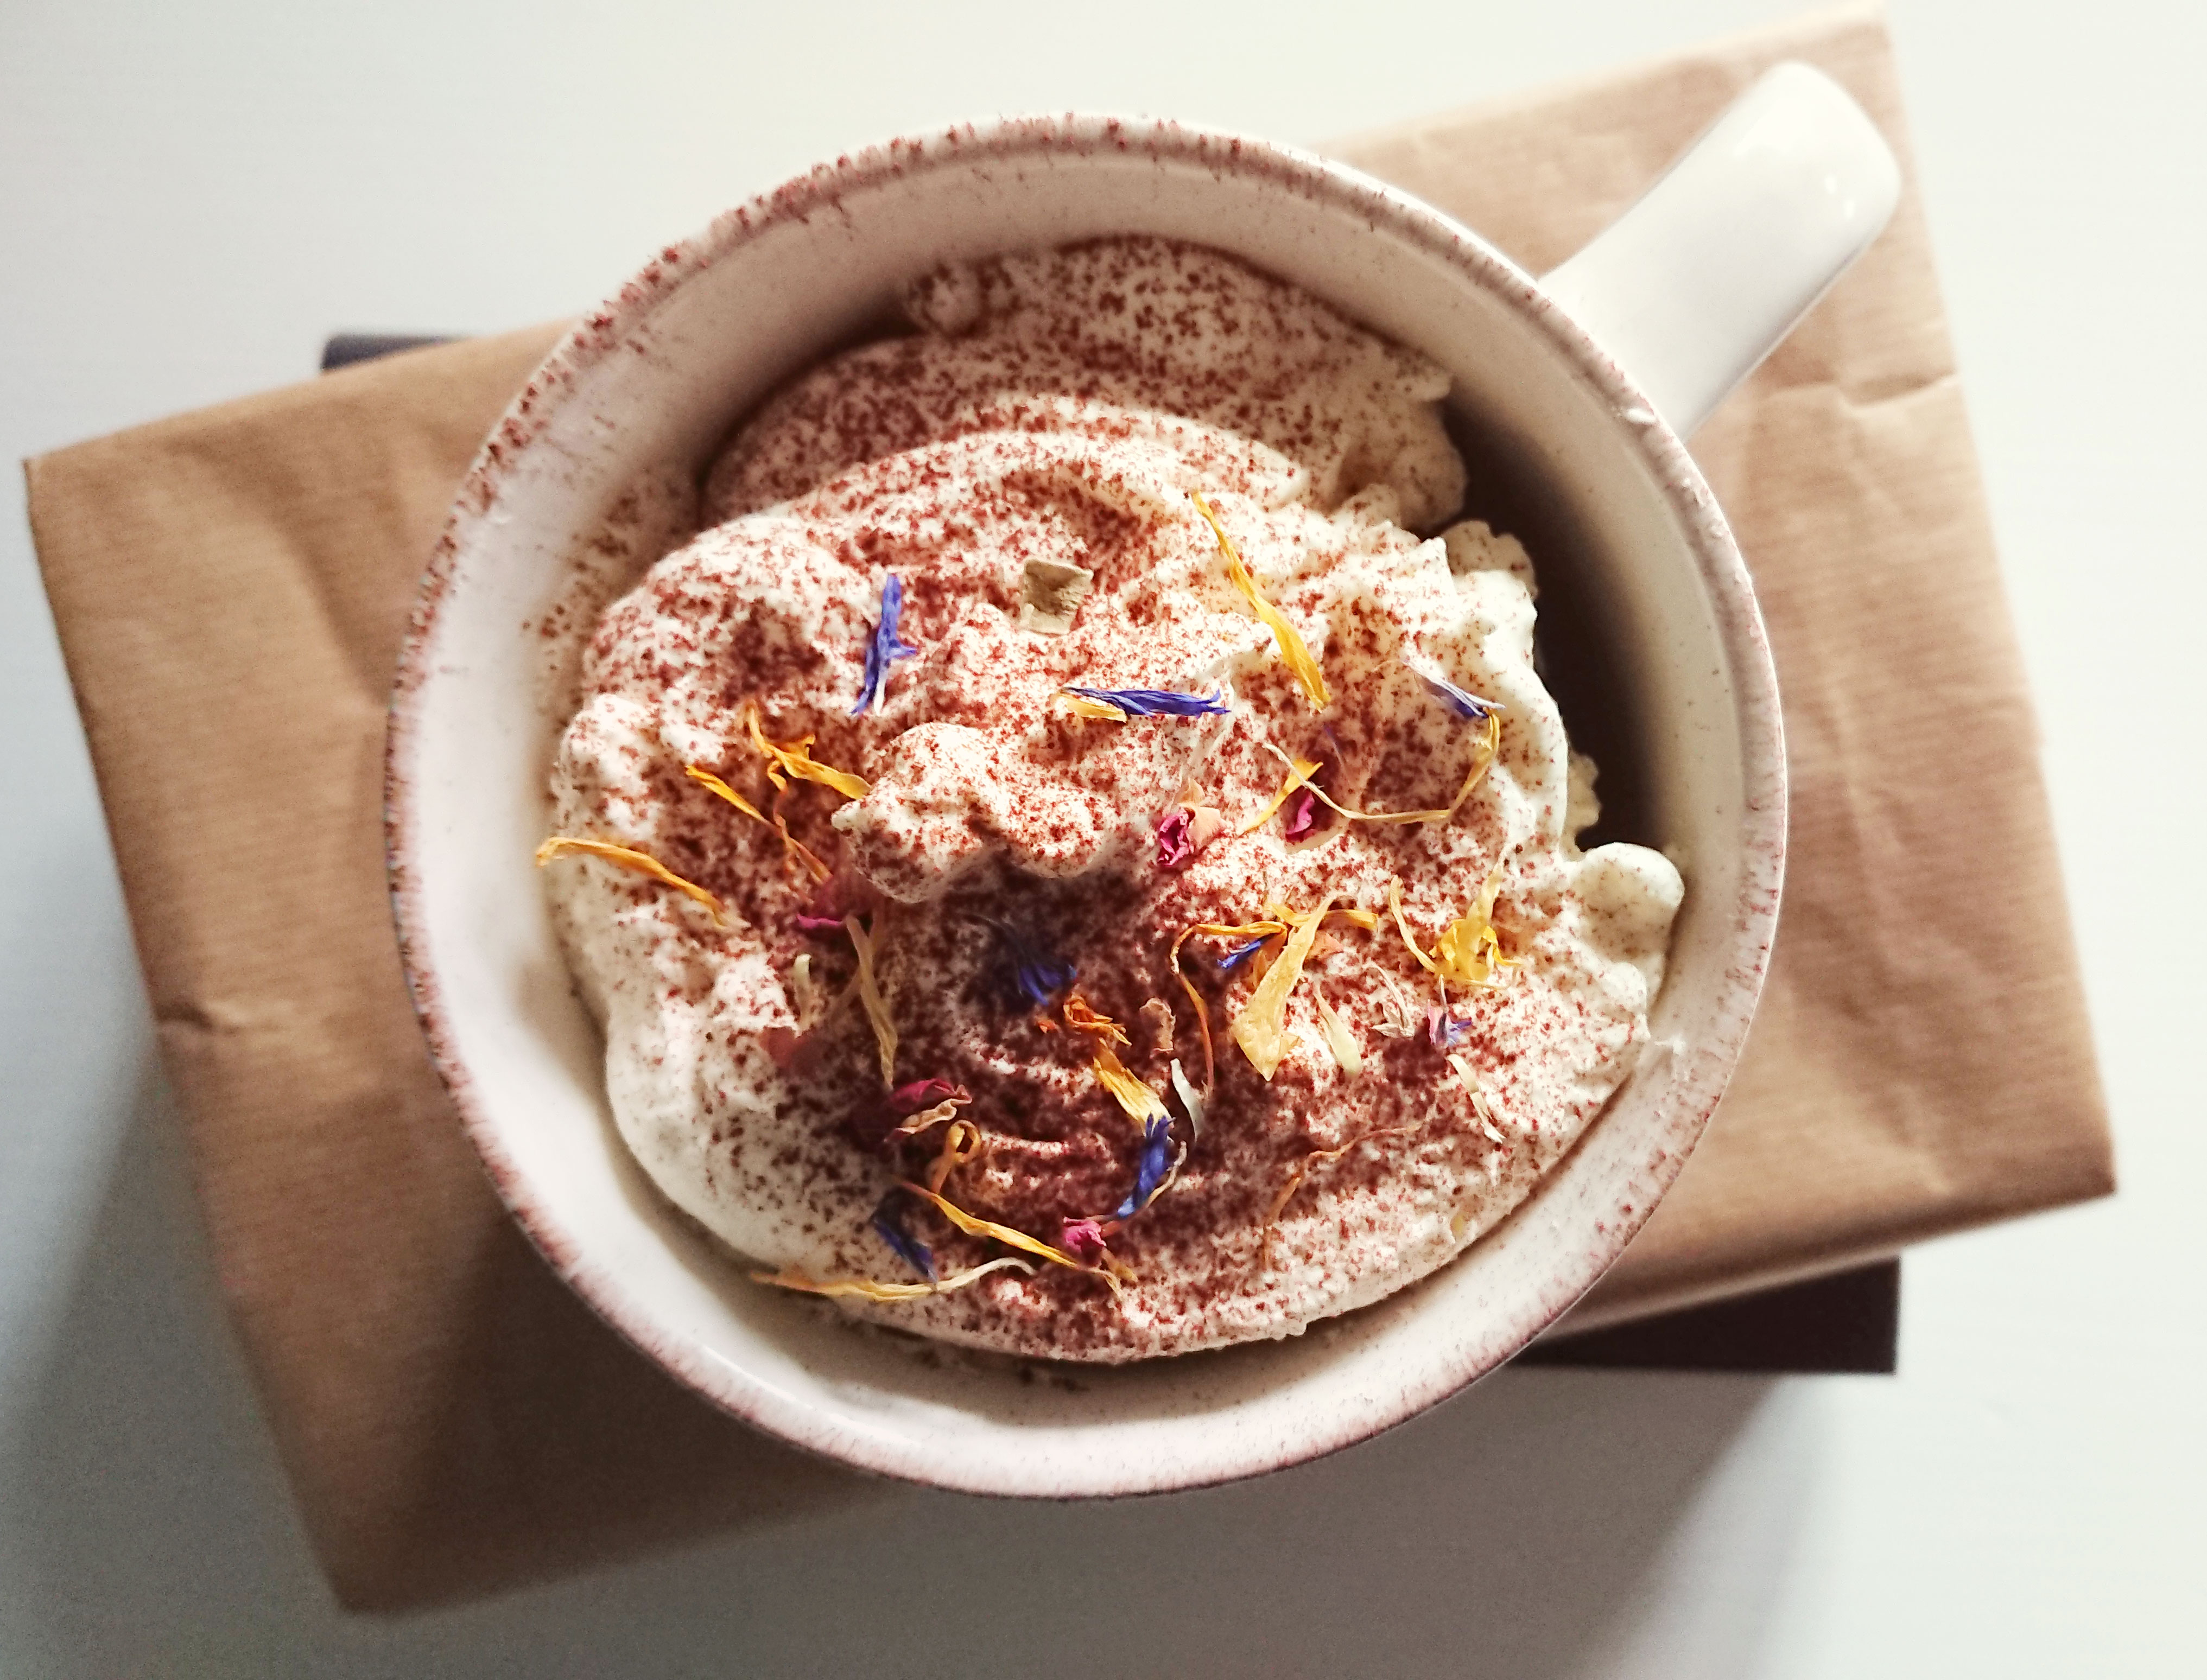
cocoa, cream, hot chocolate, cafe, mood, whipped cream, decorative, flowers, spice, nice, cup, books, home, cozy, food, tableware, ingredient, recipe, dishware, staple food, baked goods, cuisine, dish, plate, produce, comfort food, serveware, sweetness, fast food, breakfast, mixture, dessert, meal, snack, side dish, food additive, superfood, american food